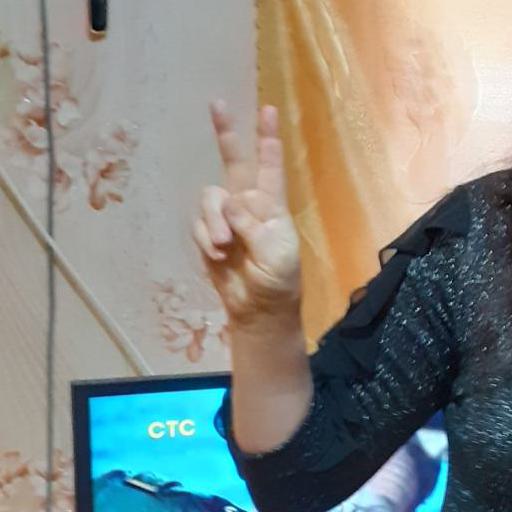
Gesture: peace